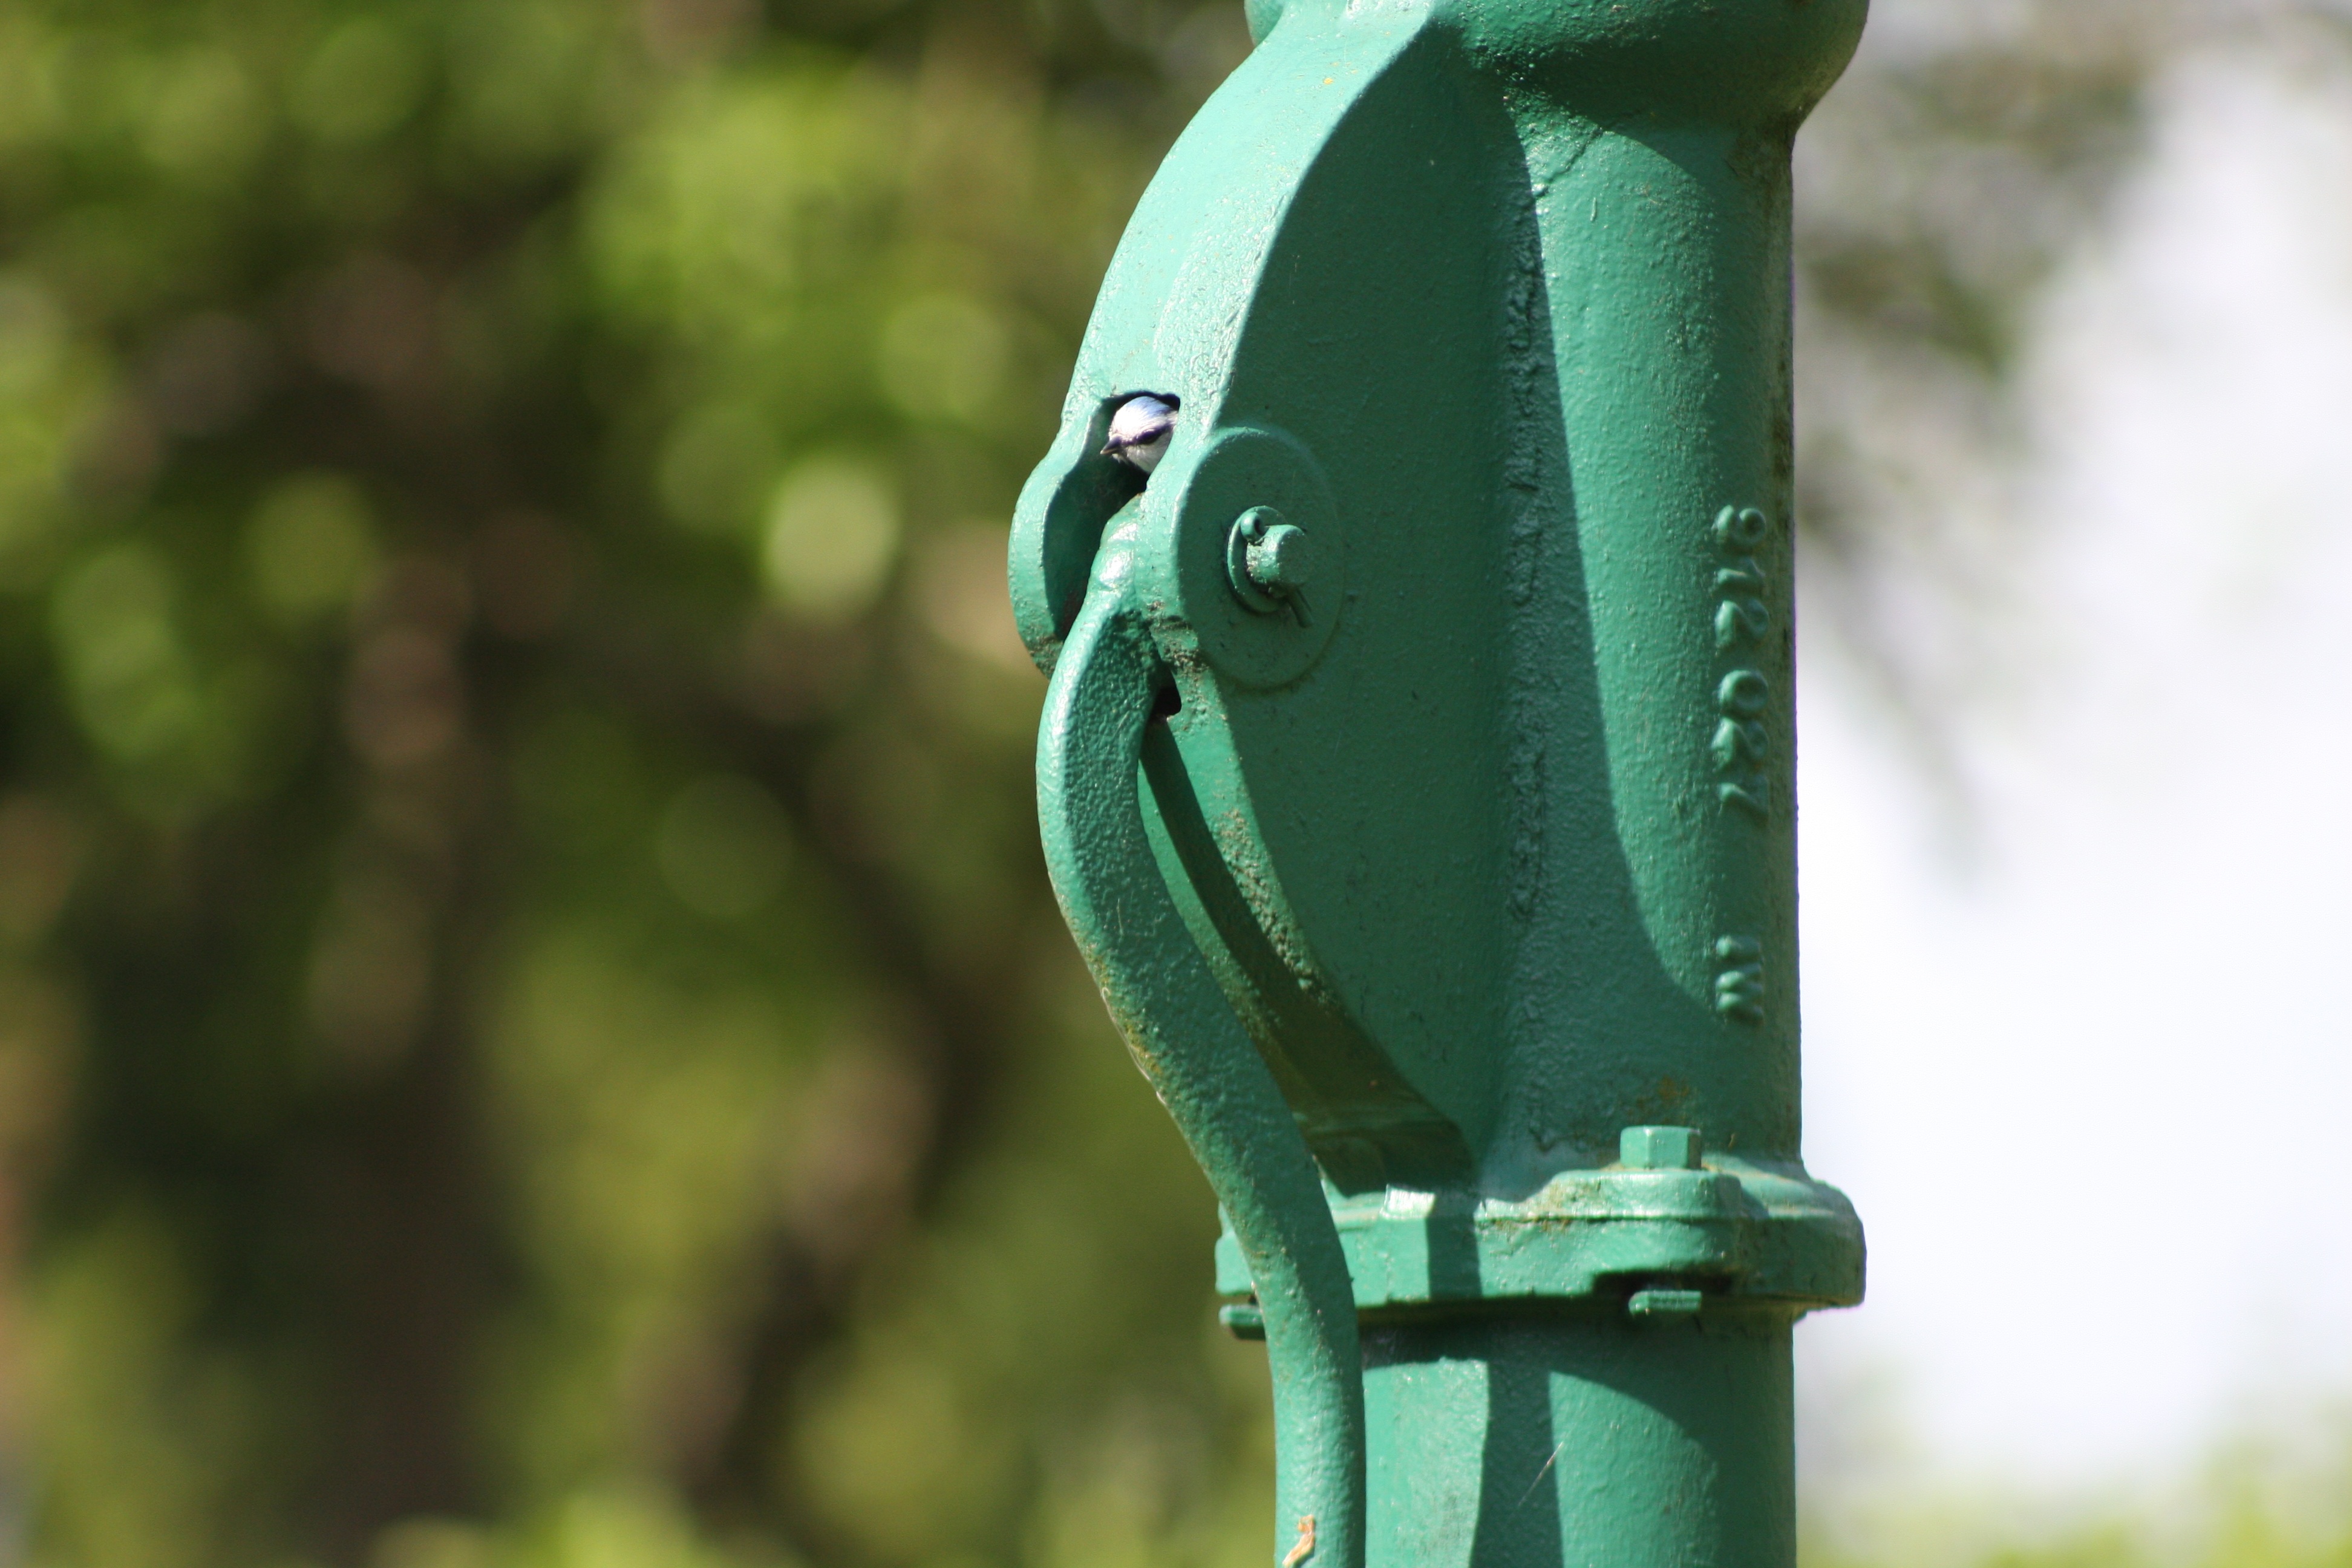
water, nature, grass, light, bicycle, green, color, garden, pump, close up, blue tit, macro photography, nesting place, einflugloch